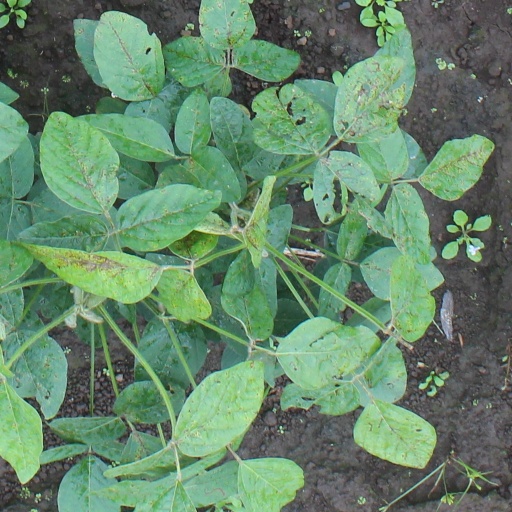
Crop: soybean